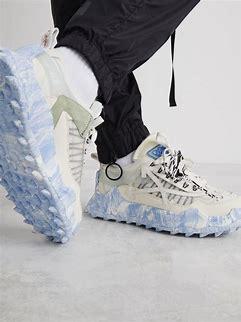
Brand: Off-White
Model: Off Odsy 1000